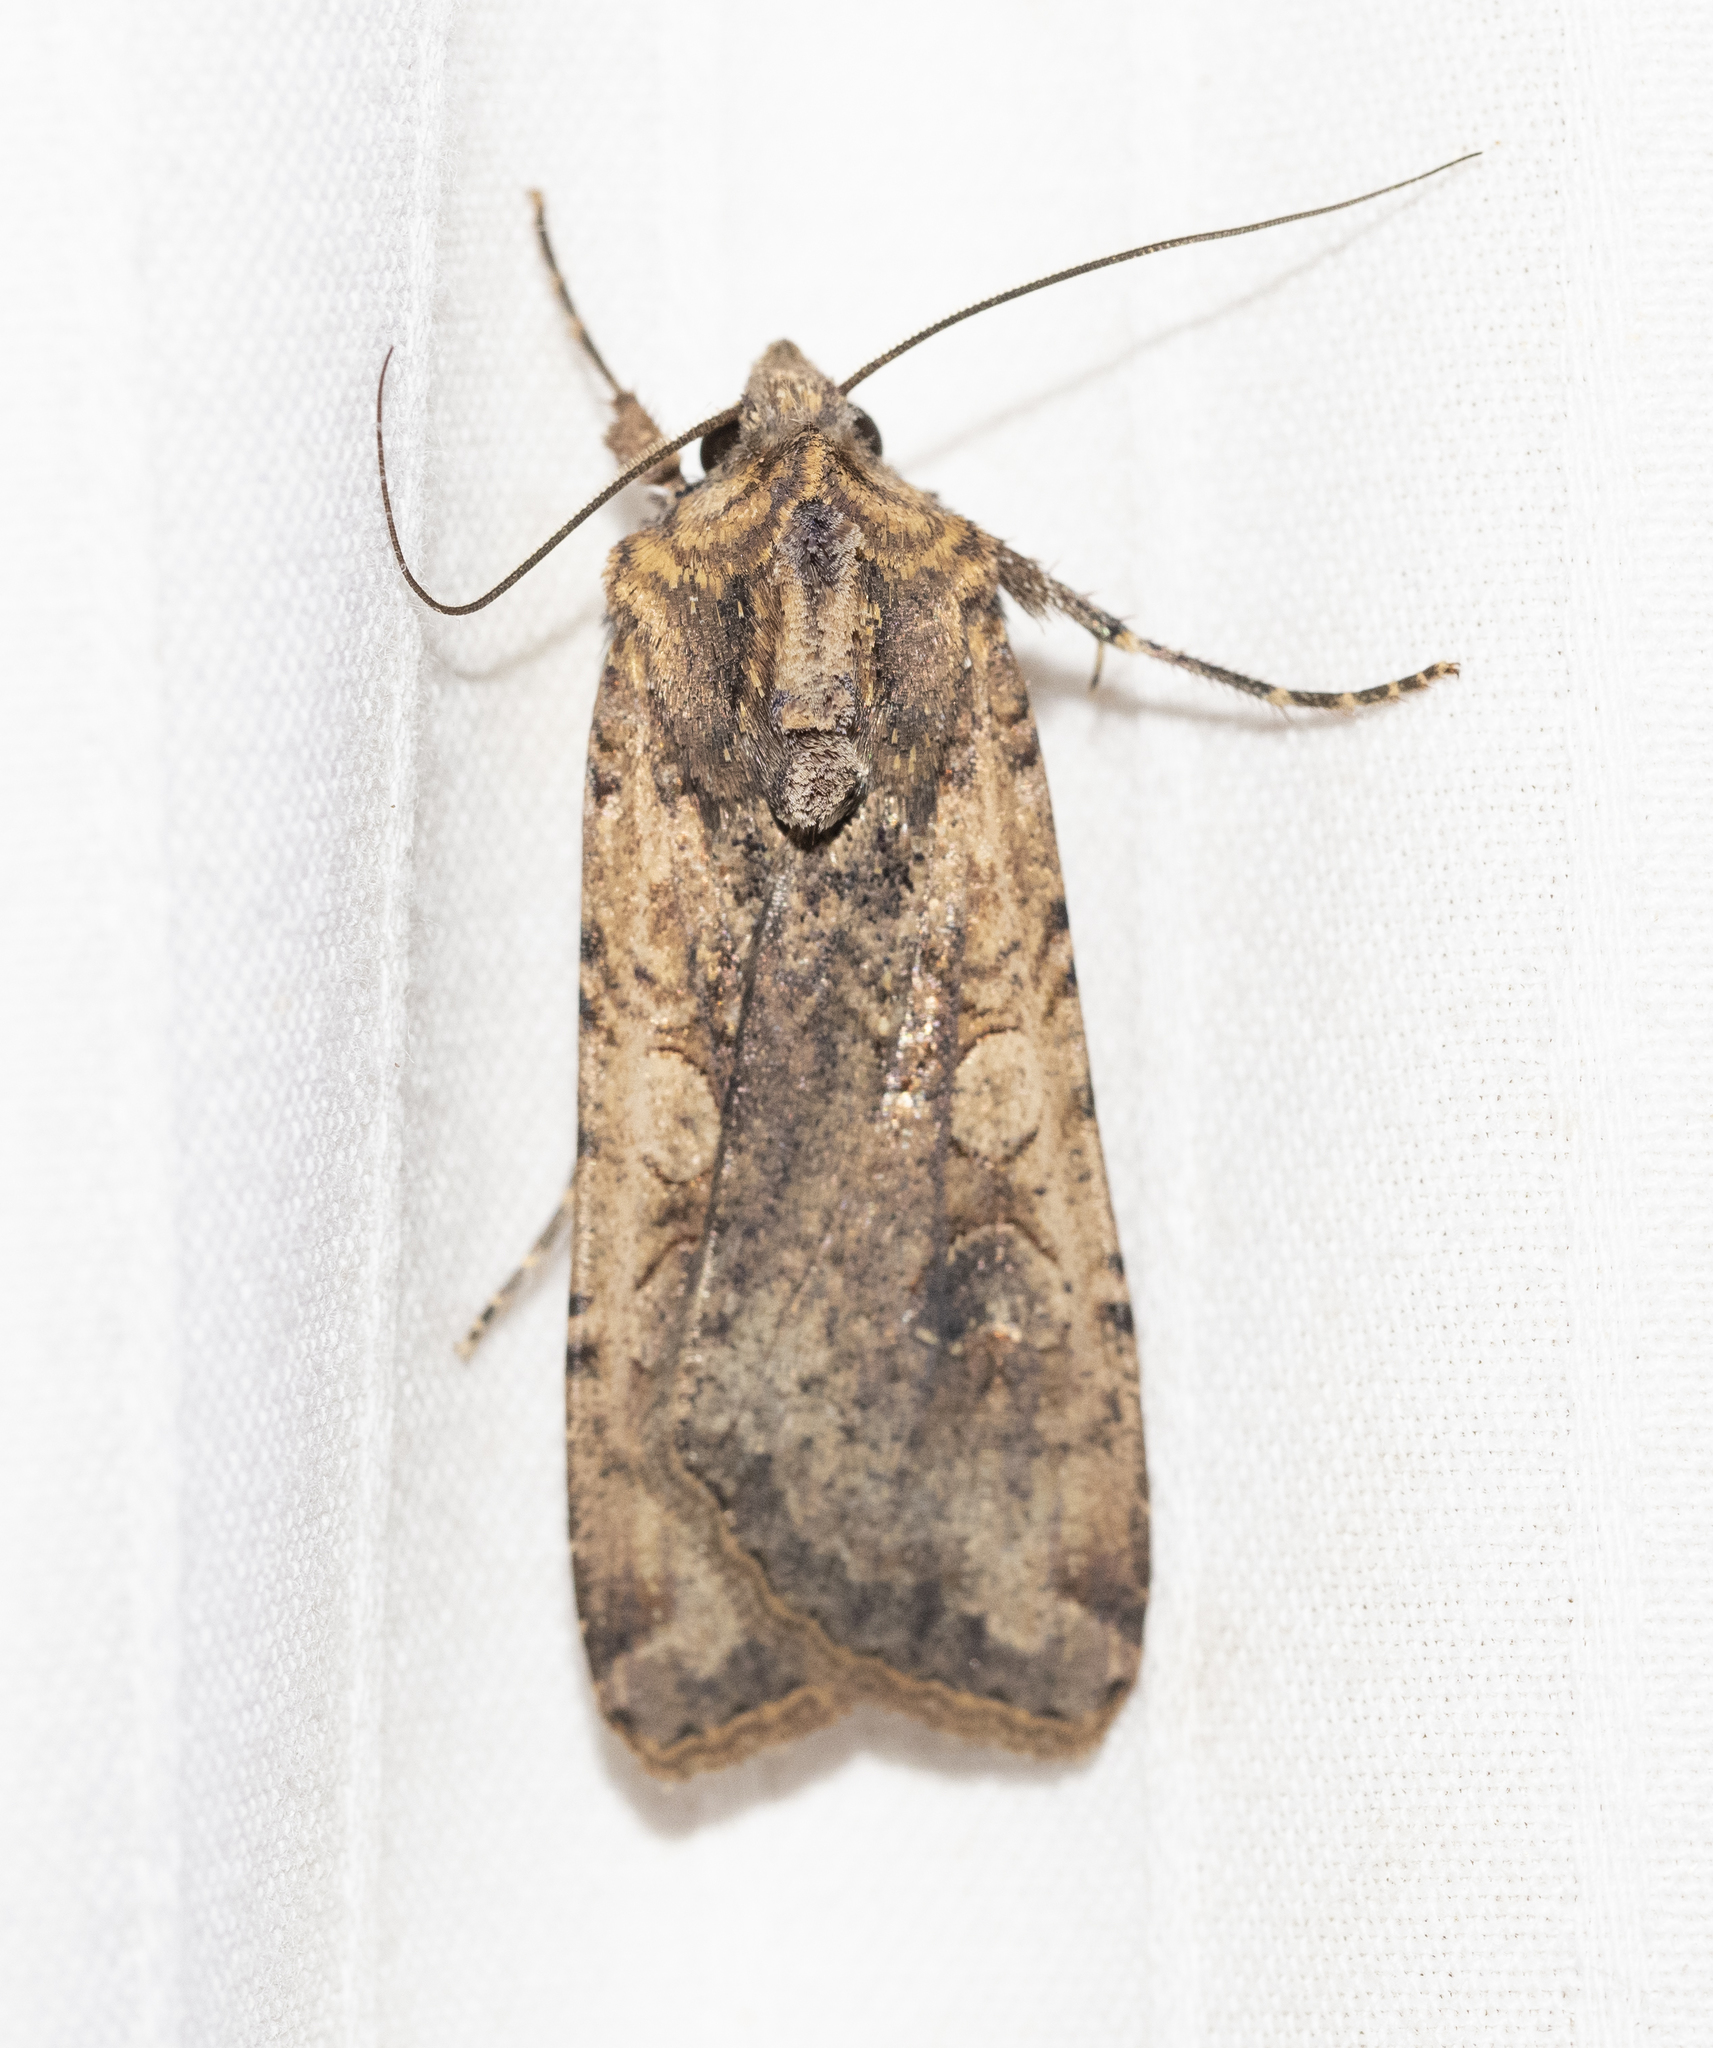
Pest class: cutworms